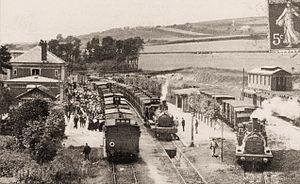
Envermeu est une commune française située dans le département de la Seine-Maritime en région Normandie.
Le réseau des Chemins de fer départementaux de la Somme, concédé à la Société générale des chemins de fer économiques était un réseau départemental de voies ferrées d'intérêt local à voie métrique, qui compta jusqu'à 329 km de lignes, organisées en trois groupes géographiques :
La gare d'Envermeu est une ancienne gare ferroviaire française, située sur le territoire de la commune d'Envermeu, dans le département de la Seine-Maritime, en région Normandie.
La ligne de Rouxmesnil à Eu, parfois dénommée ligne de Dieppe au Tréport, est une voie ferrée à écartement standard, sise dans le département français de Seine-Inférieure, établie par la Compagnie des chemins de fer de l'Ouest dans le cadre du plan Freycinet. Inauguré en 1885, ce chemin de fer fut fermé aux voyageurs en 1938 et progressivement aux marchandises à partir 1972. Une partie de son parcours reste toutefois en exploitation pour assurer des transports spéciaux à destination de la centrale nucléaire de Penly.